Brian Ross (singer)

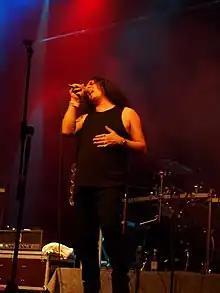
Ross performing with Blitzkrieg in 2008

Brian Ross, (born 1954) is an English vocalist, who is best known as the frontman of heavy metal bands Satan, from 1983 to 1984, in 2004, and since 2011, and Blitzkrieg, since 1980.